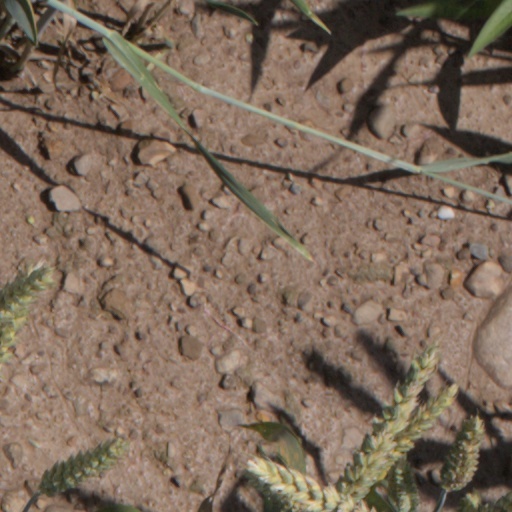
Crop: wheat